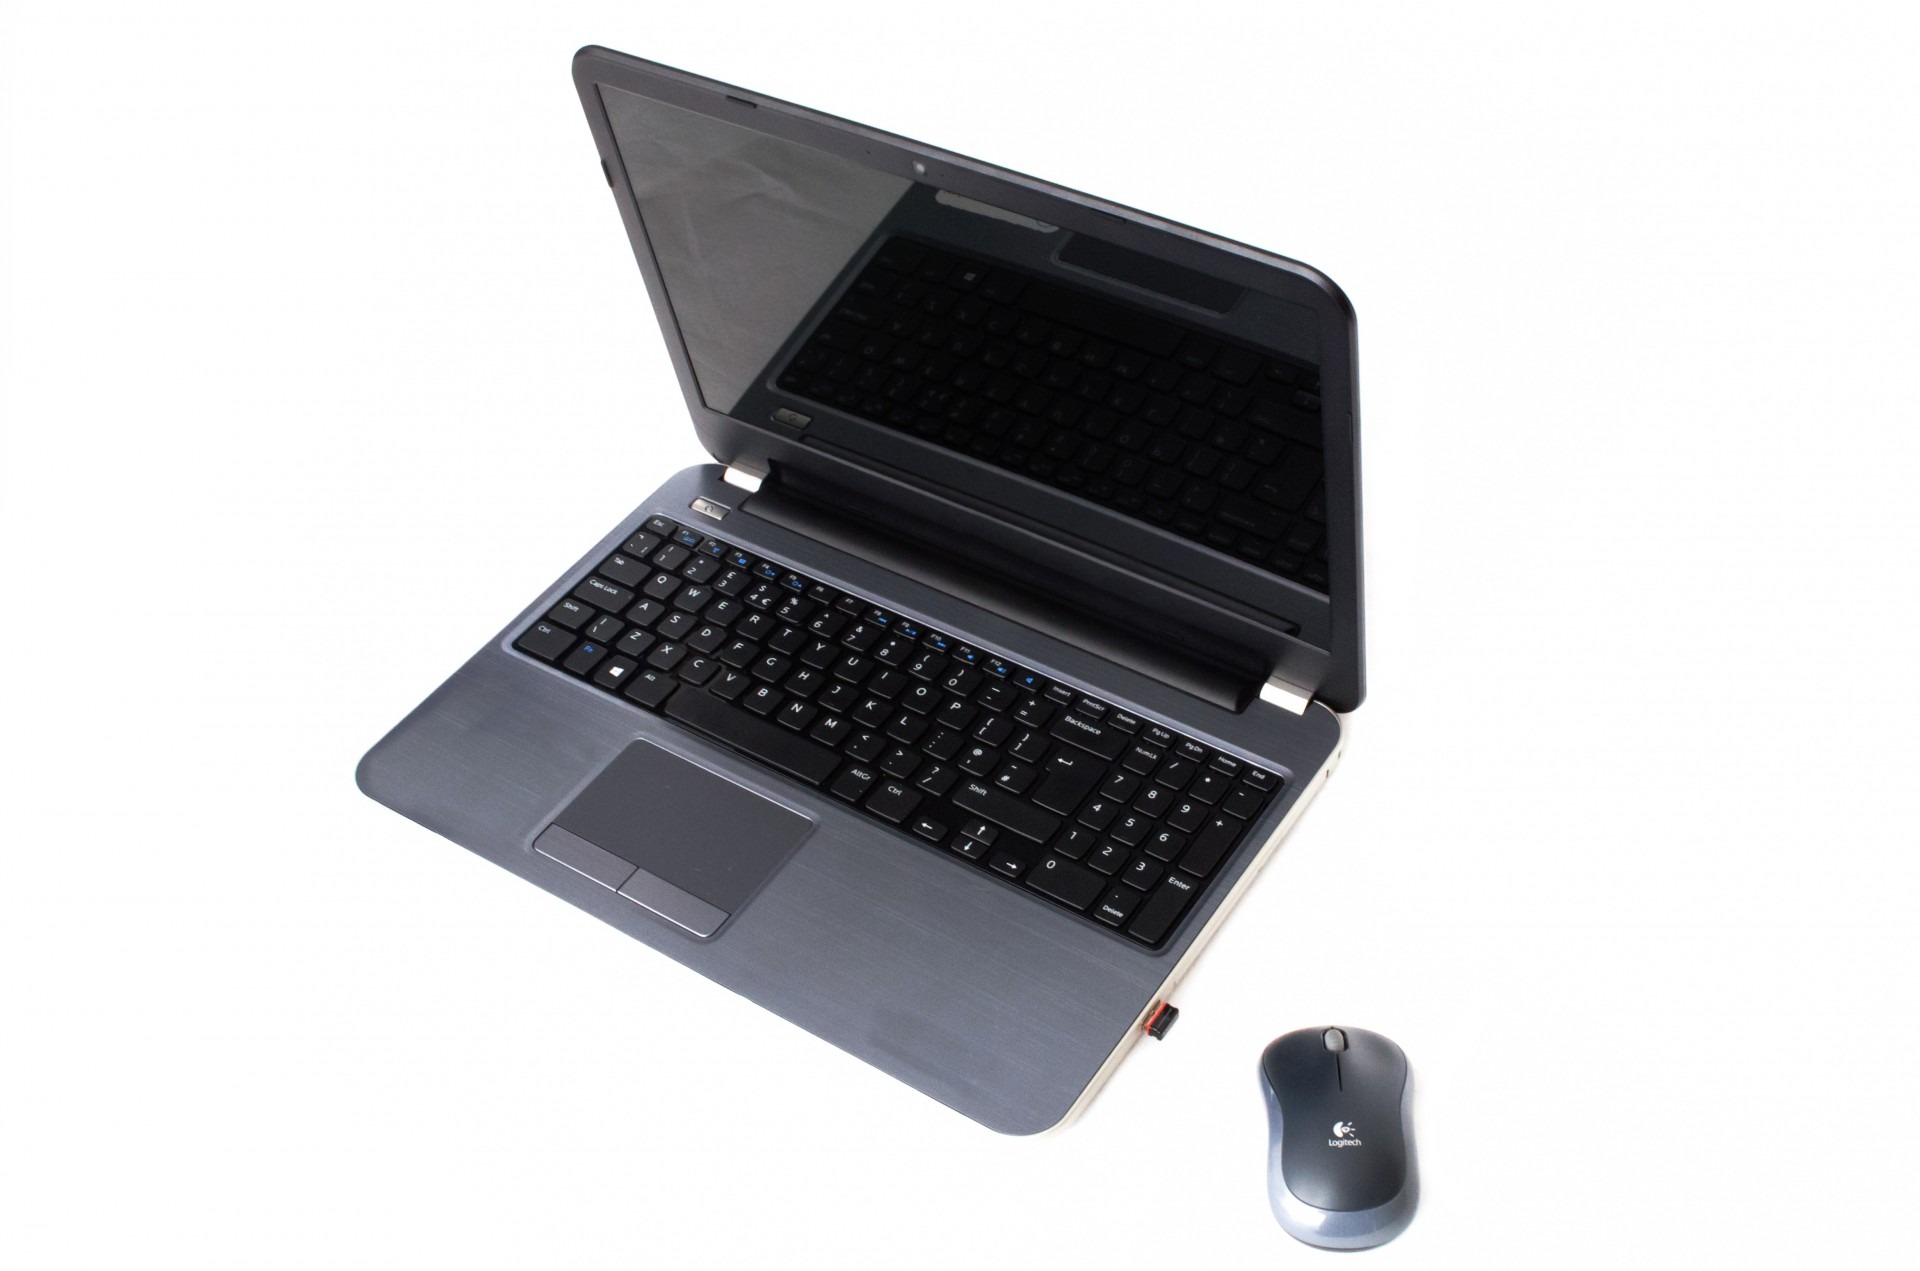
laptop, notebook, computer, mobile, open, technology, field, business, modern, monitor, product, system, network, multimedia, electronic device, computer hardware